South Parish, Cork

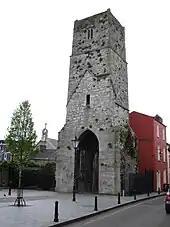
Red Abbey tower

South Parish is the name given to both a Roman Catholic parish of Cork City and to the residential area contained within it.